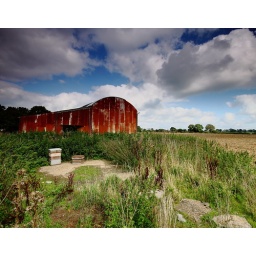
In a field were these bee hives by a rusty barn